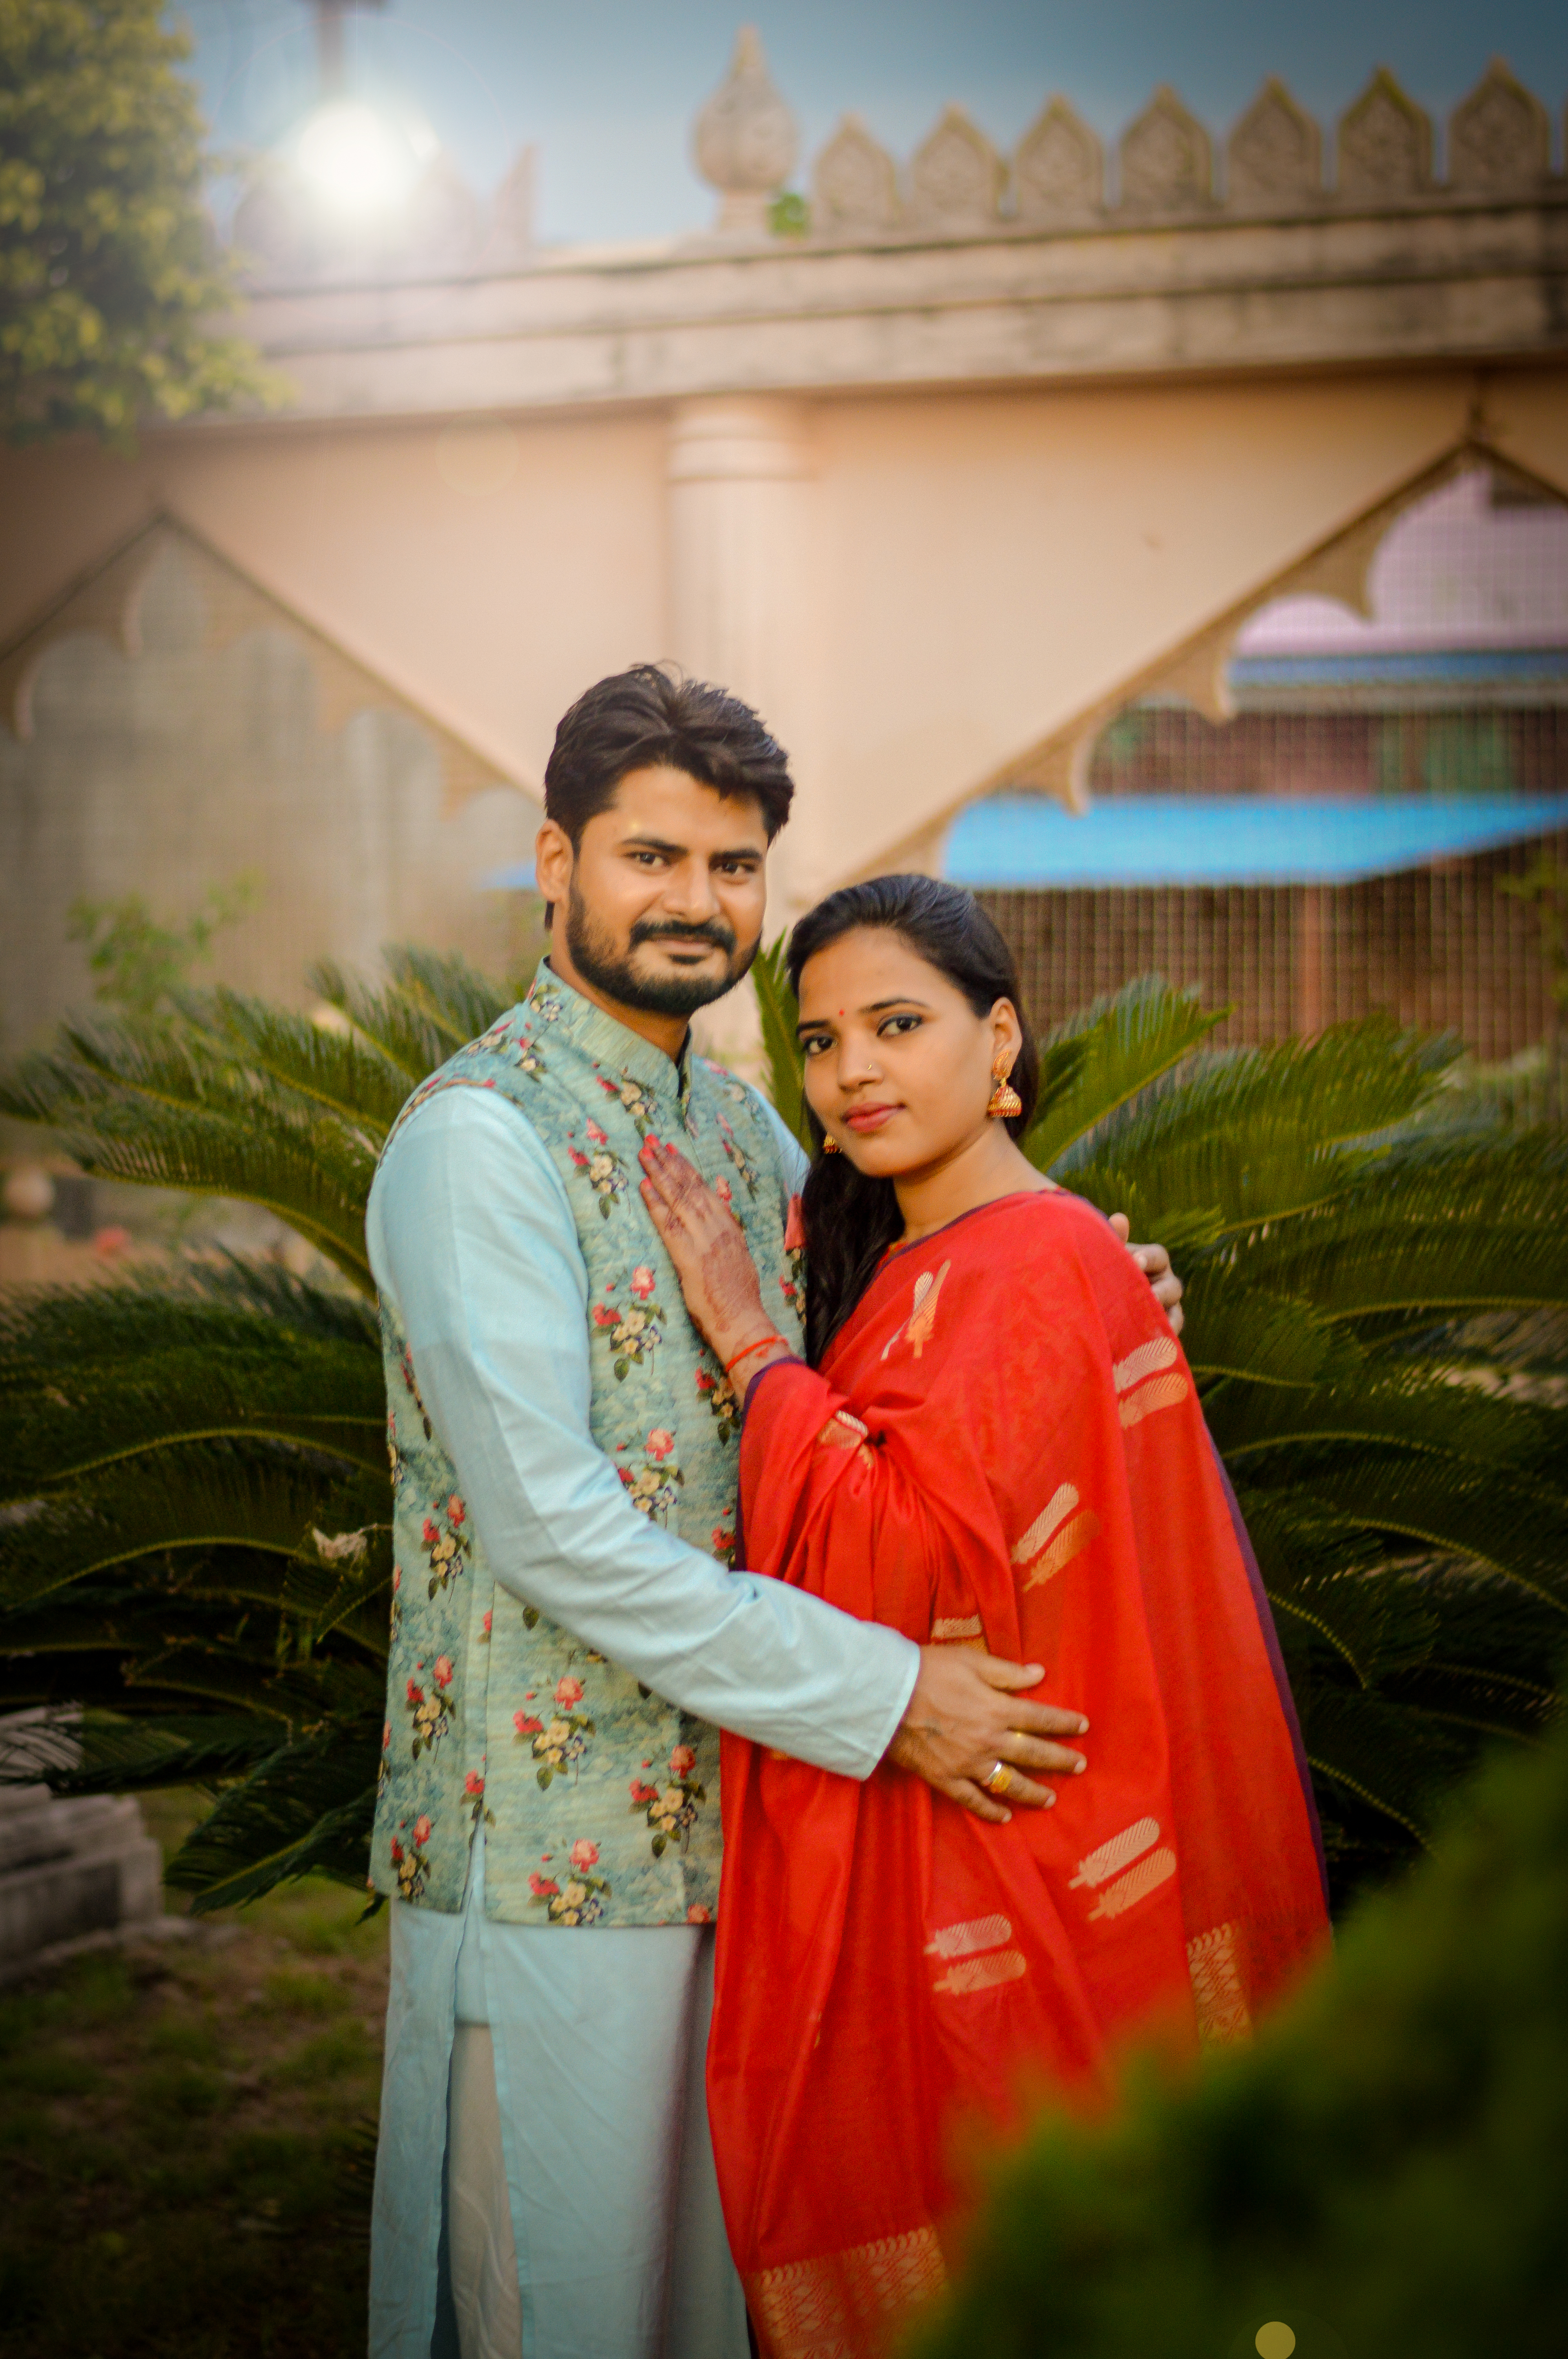
Vikas, Jyoti, pre wedding, India Wedding, indian couple, Love images, engagement pics, pre wedding shoot, india, pre wedding couple, photograph, sari, green, yellow, formal wear, tradition, event, ceremony, photography, temple, smile, happy, marriage, photo shoot, trunk, groom, abdomen